The Missing (novel series)

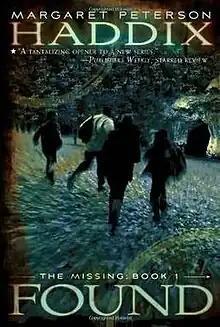
Cover for "Found", the first book in the series

The Missing is a series of fictional young-adult novels written by Margaret Peterson Haddix. It tells the story of famous children from history stolen by futuristic time travelers from their place in time and accidentally sent to the 21st century as babies. They are then adopted by families in the 21st century. Because Jonah is one of the stolen children, he, along with his non-adopted sister Katherine, must help return the missing kids to their rightful places in history and fix time before it is destroyed. The first book in the series, "Found", was published on April 22, 2008. The series continued with book titles "Sent", "Sabotaged", "Torn", "Caught", "Risked" (originally intended to be titled "Kept"), and "Revealed". The eighth and final book, "Redeemed", was released on September 8, 2015. There are also two ebook short stories, "Sought" (which takes place before "Risked") and "Rescued" (which takes place between "Risked" and "Revealed").